Reinhard Heydrich

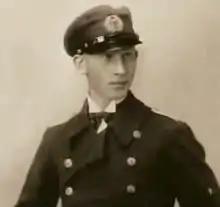
Heydrich as a Reichsmarine cadet in 1922

In 1922, Heydrich joined the German Navy ("Reichsmarine"), taking advantage of the security, structure, and pension it offered. He became a naval cadet at Kiel, Germany's primary naval base. Many of Heydrich's fellow cadets falsely regarded him as Jewish. To counteract these rumours, Heydrich told people he had joined several antisemitic and nationalist organisations, such as the "Deutschvölkischer Schutz und Trutzbund". On 1 April 1924 he was promoted to senior midshipman ("Oberfähnrich zur See") and sent to officer training at the Naval Academy Mürwik. In 1926 he advanced to the rank of ensign ("Leutnant zur See") and was assigned as a signals officer on the battleship SMS "Schleswig-Holstein", the flagship of Germany's North Sea Fleet. With the promotion came greater recognition. He received good evaluations from his superiors and had few problems with other crewmen. He was promoted on 1 July 1928 to the rank of first lieutenant.